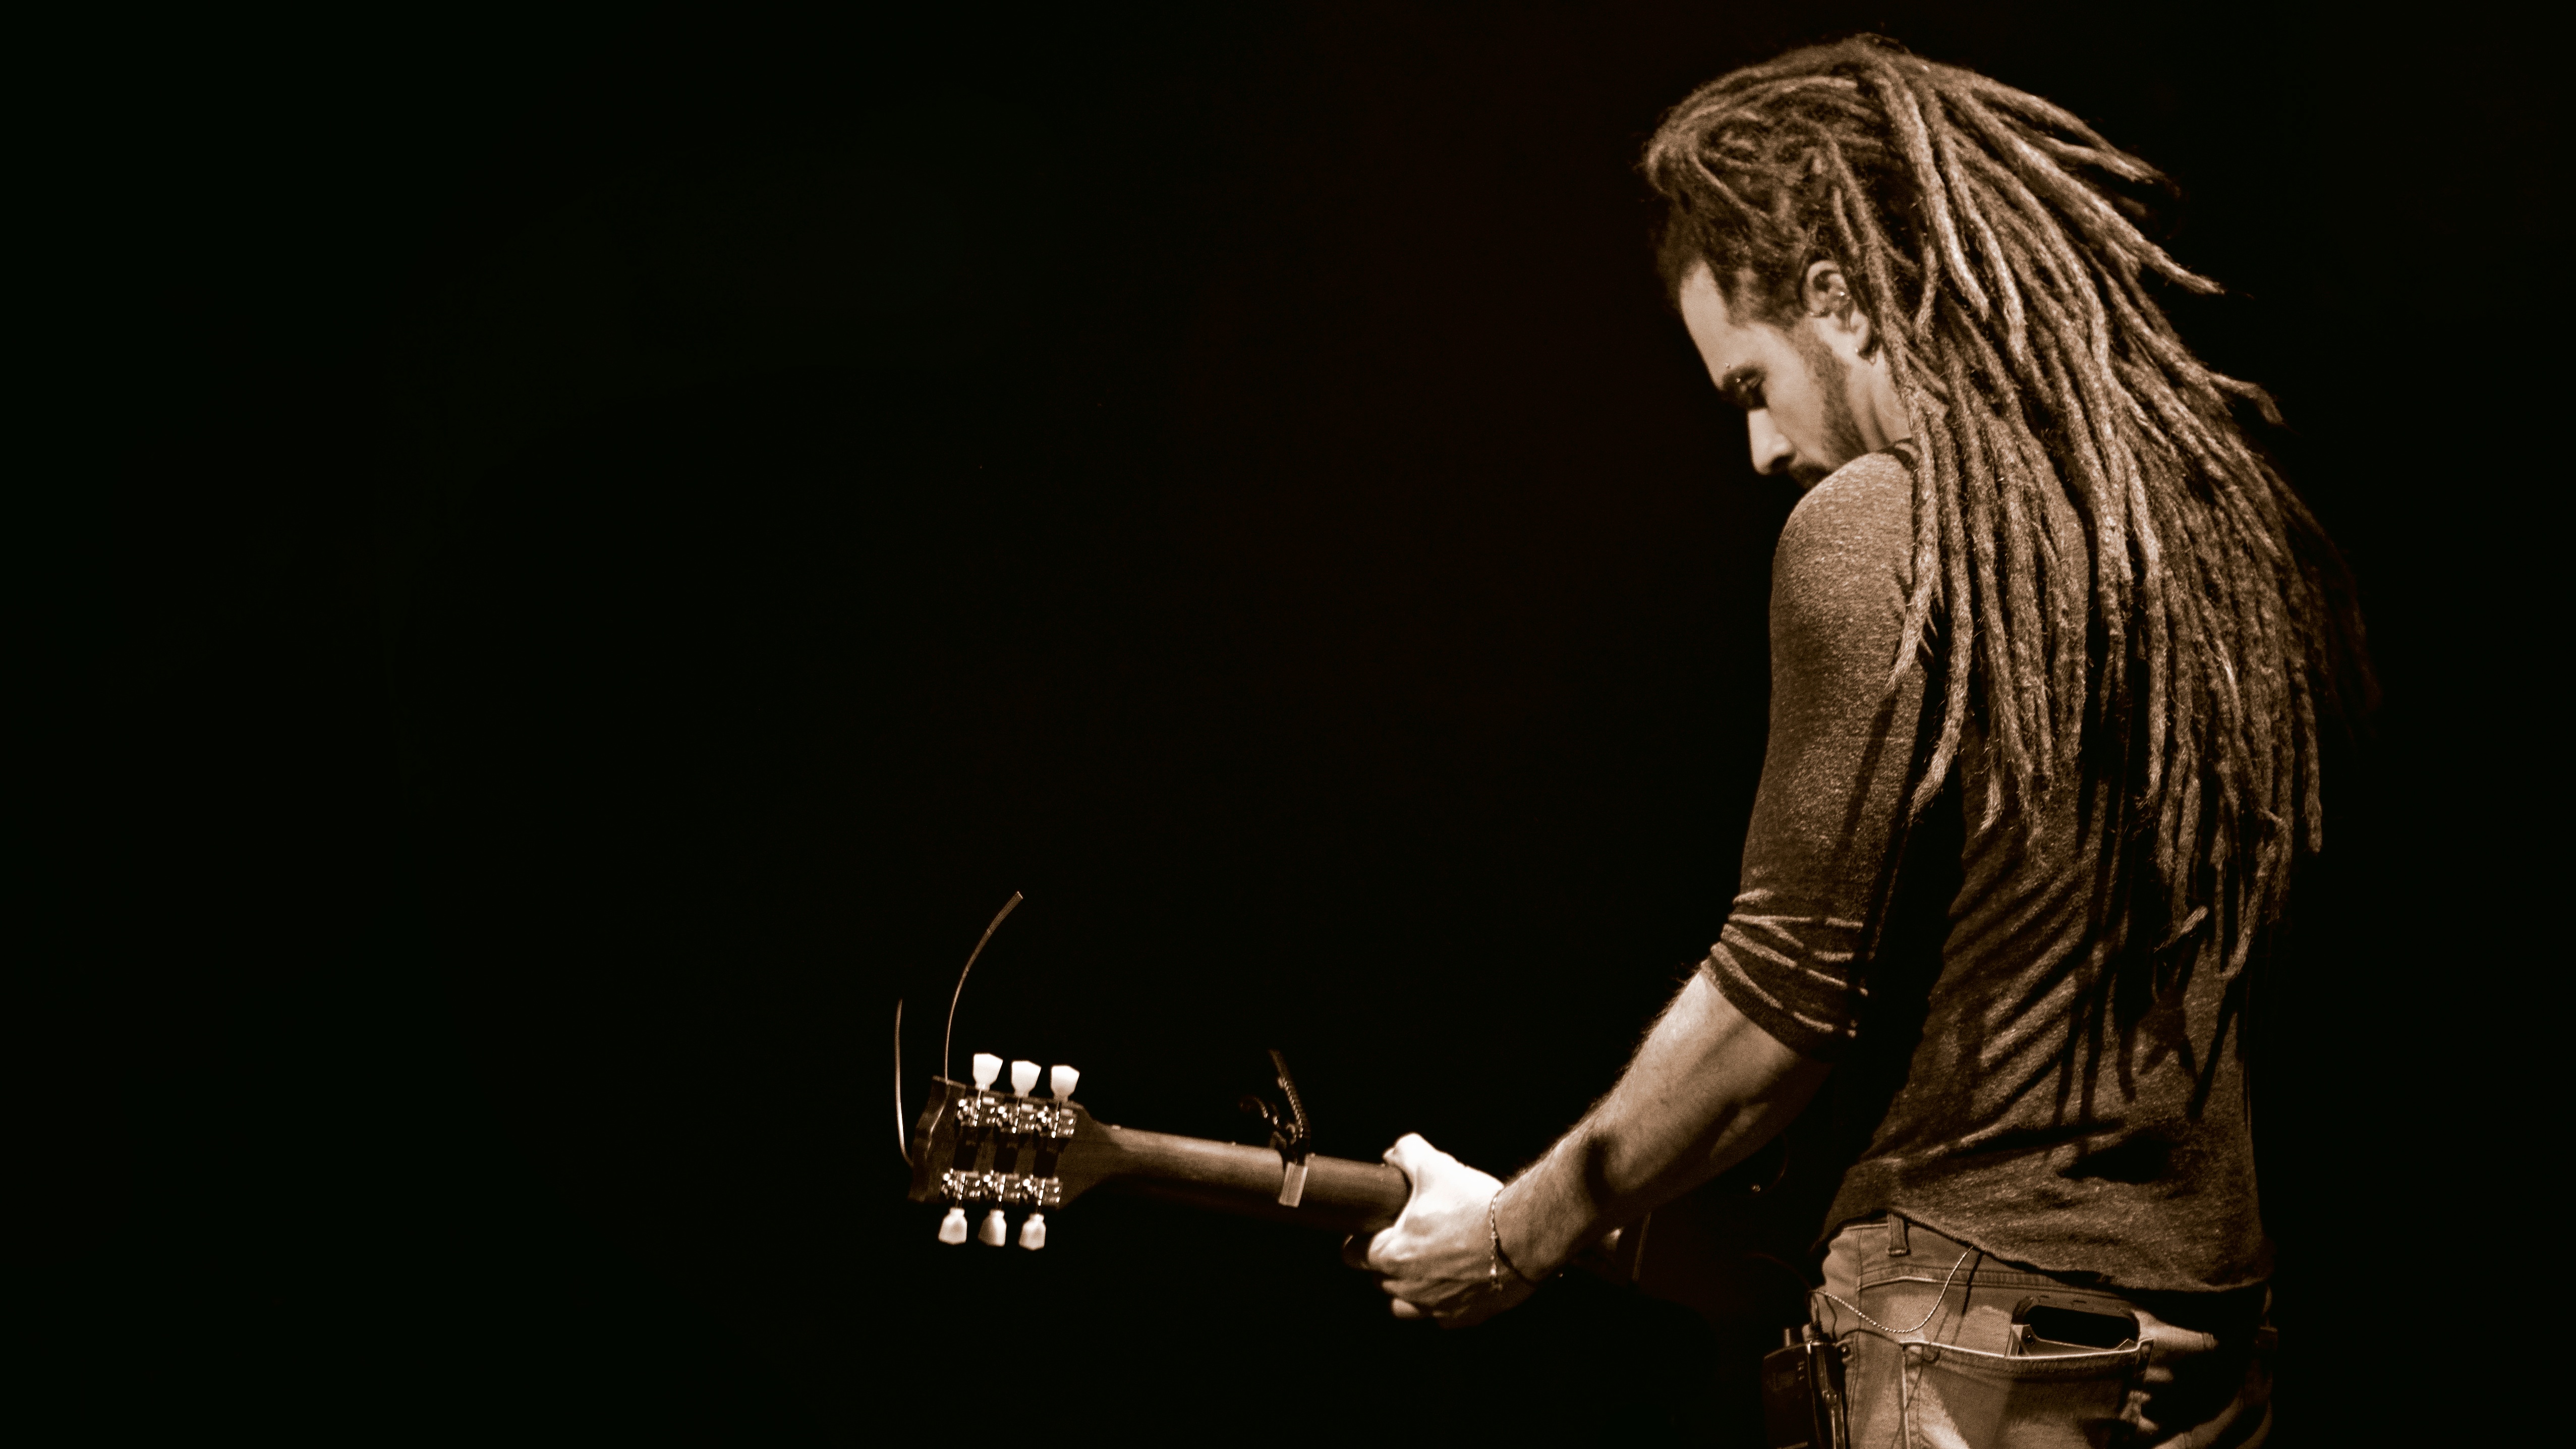
music, guitar, concert, singer, darkness, musician, performance art, stage, performance, bassist, singing, guitarist, drummer, entertainment, performing arts, singer songwriter